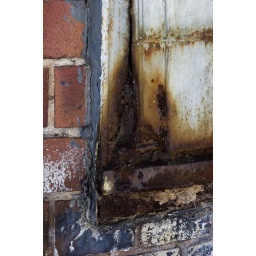
Bottom corner of a door at the heating plant at Henryton, an abandoned asylum in Maryland.